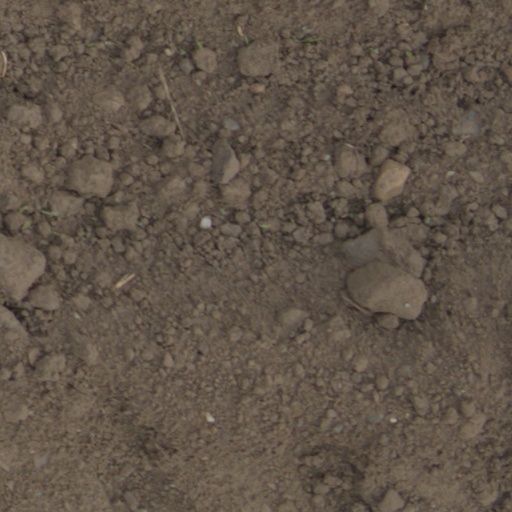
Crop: wheat